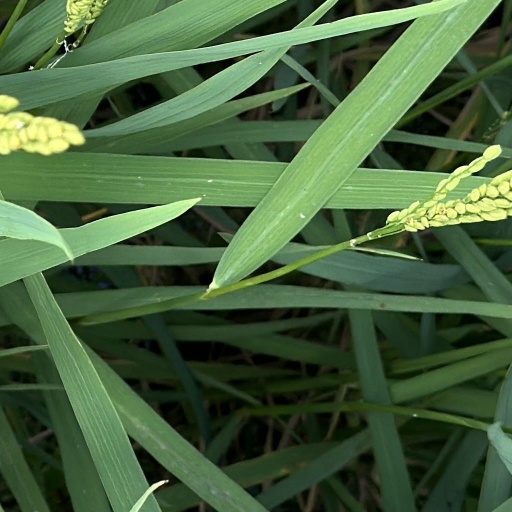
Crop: rice